Law enforcement in Qatar

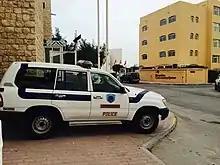
A Qatari police vehicle

Law enforcement in Qatar comes under the control of the Ministry of Interior of Qatar under HE Sheikh Khalifa bin Hamad bin Khalifa Al Thani, which administers the various law enforcement agencies of Qatar. Both women and men can be admitted to law enforcement agencies in the country, provided they attend a police academy before being admitted.